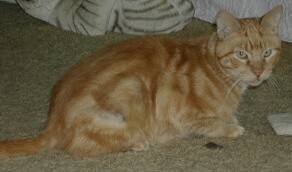
Label: cat